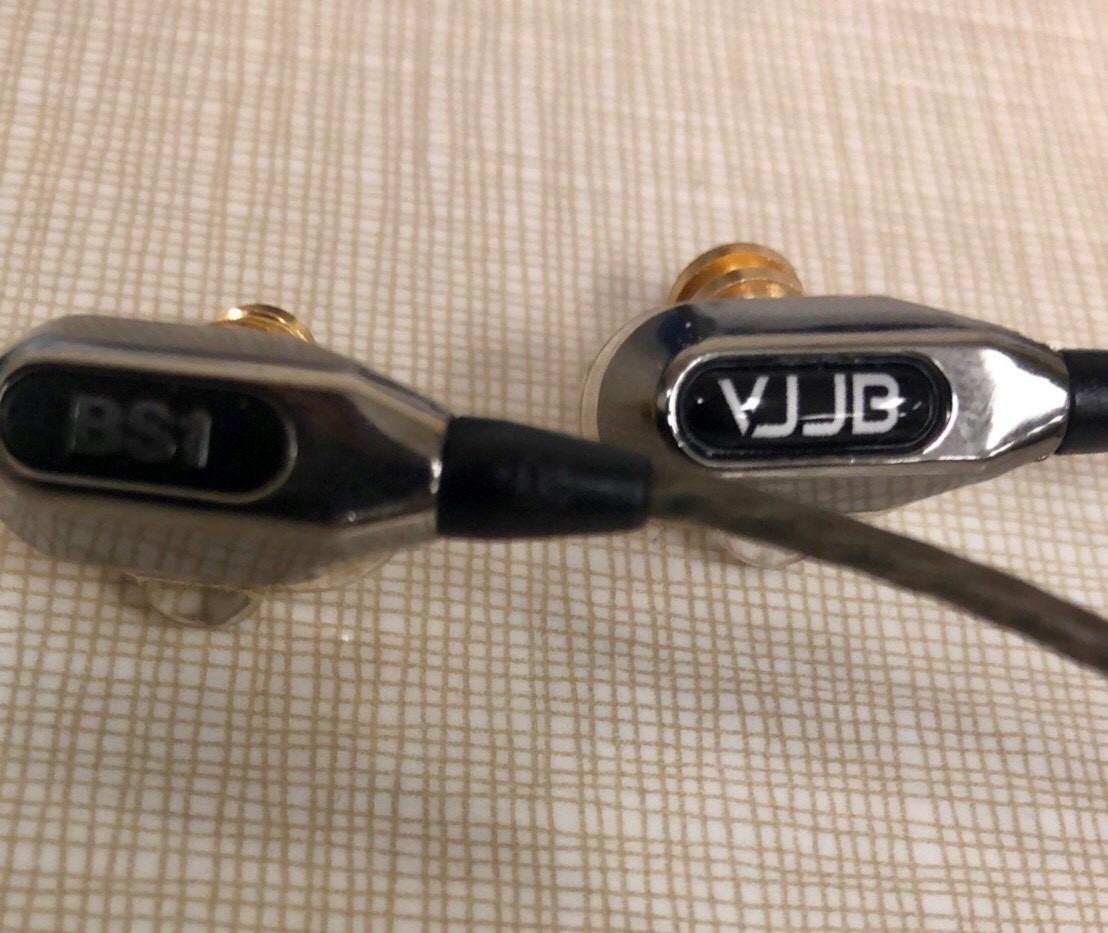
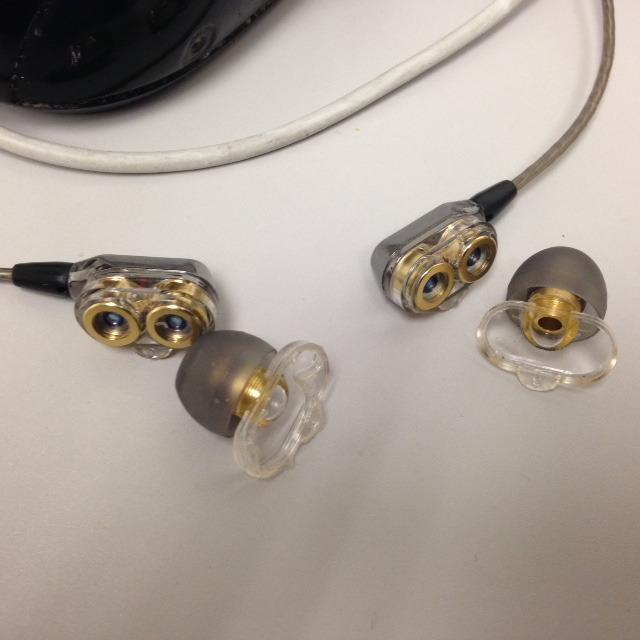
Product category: headphones
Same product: yes